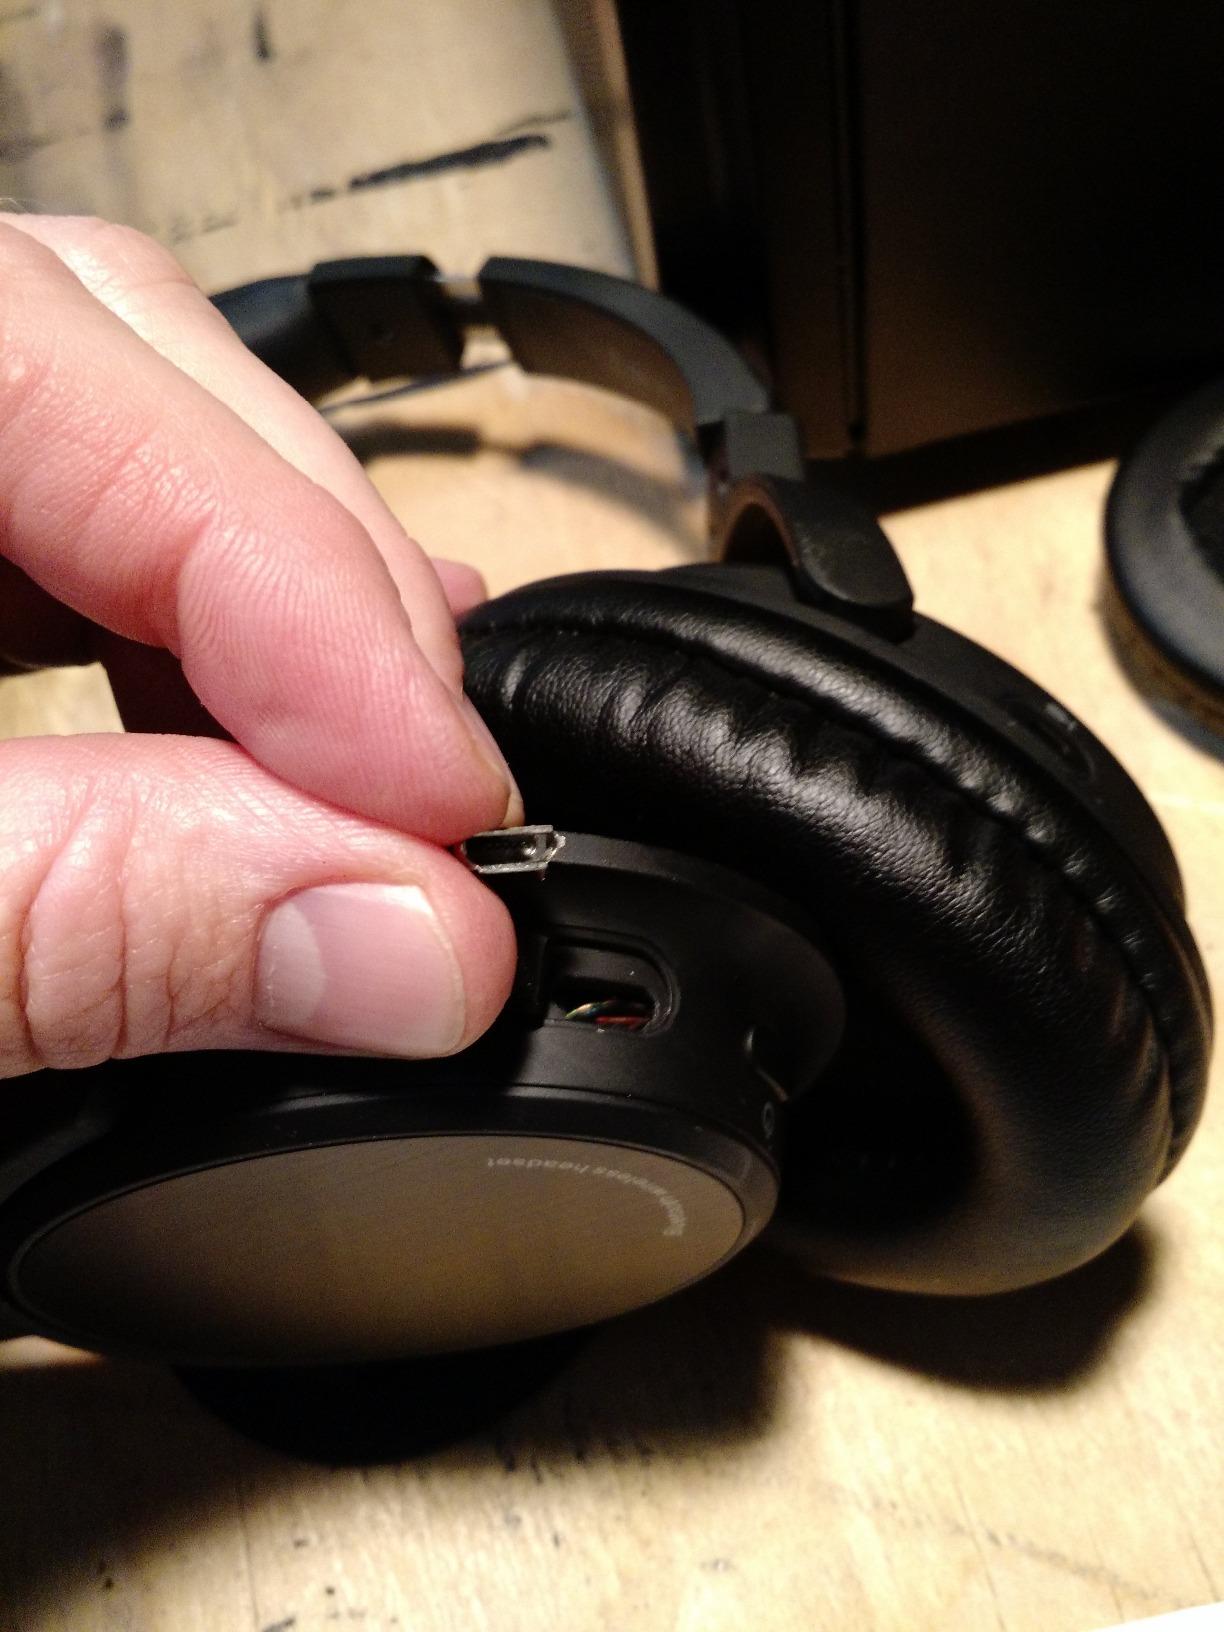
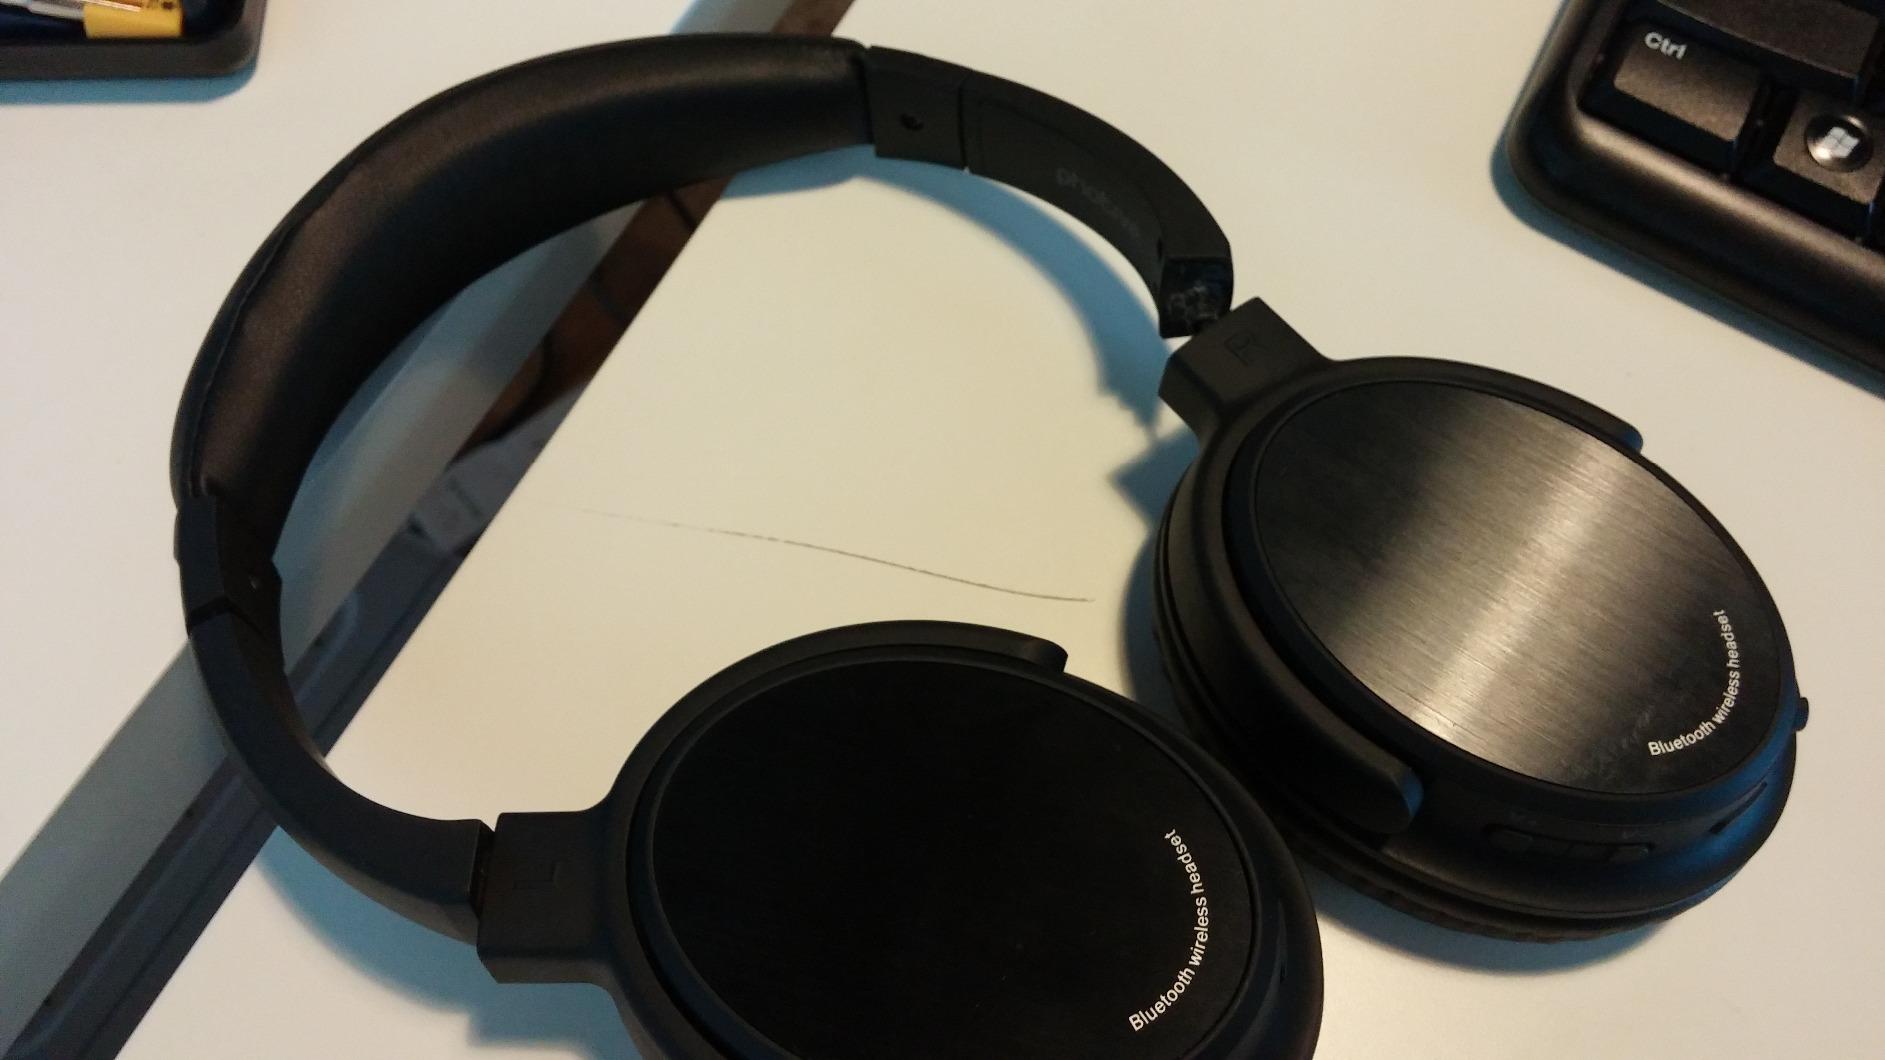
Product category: headphones
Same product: yes